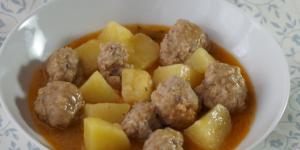
albondigas con patatas